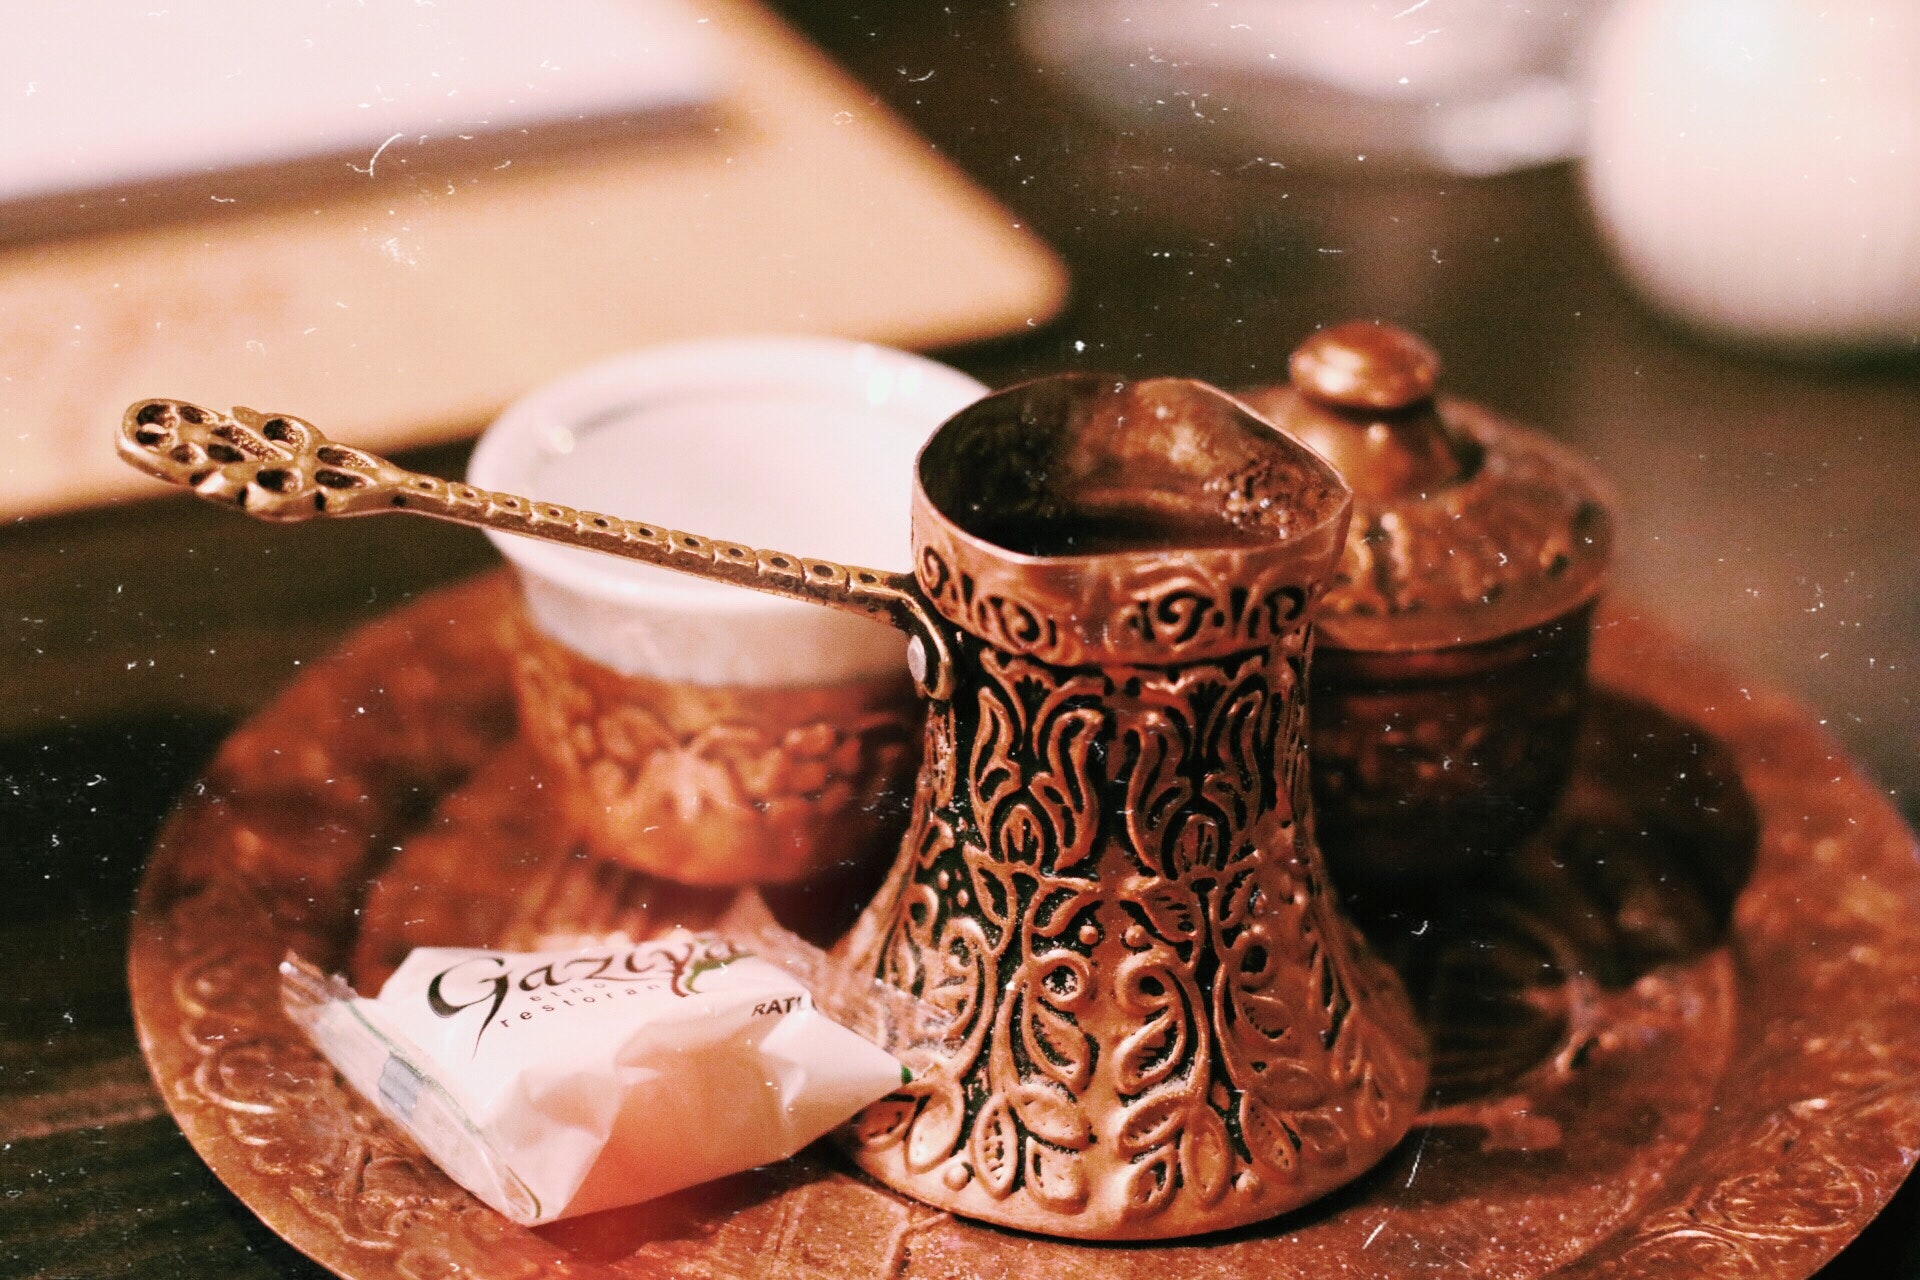
cup, turkish coffee, tableware, coffee cup, coffee, drink, tea, chocolate